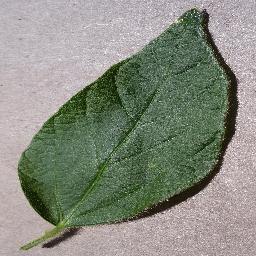
Label: Soybean___healthy